Ludwigsthal (Lindberg)

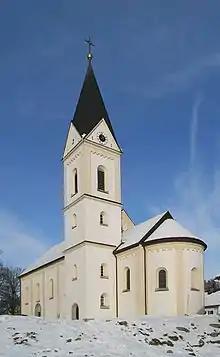
the parish church of the Sacred Heart of Jesus

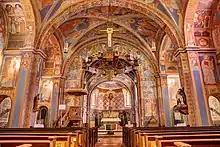
Church of the Sacred Heart, Ludwigsthal (interior)

Ludwigsthal is a village in the municipality of Lindberg in the Lower Bavarian district of Regen.